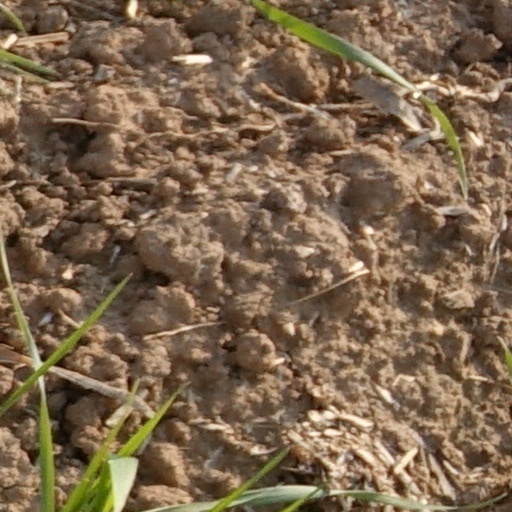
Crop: wheat